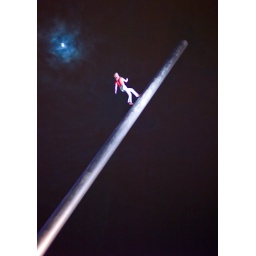
Strasbourg.&amp;quot; Woman walking to the sky &amp;quot;, by Jonathan Borofsky. A sculpture built in the center of the city.